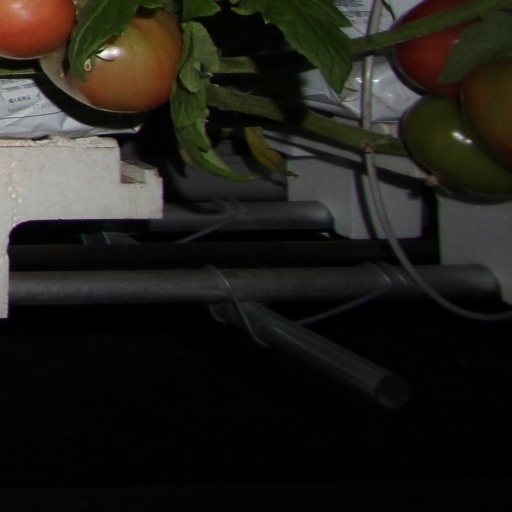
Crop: tomato